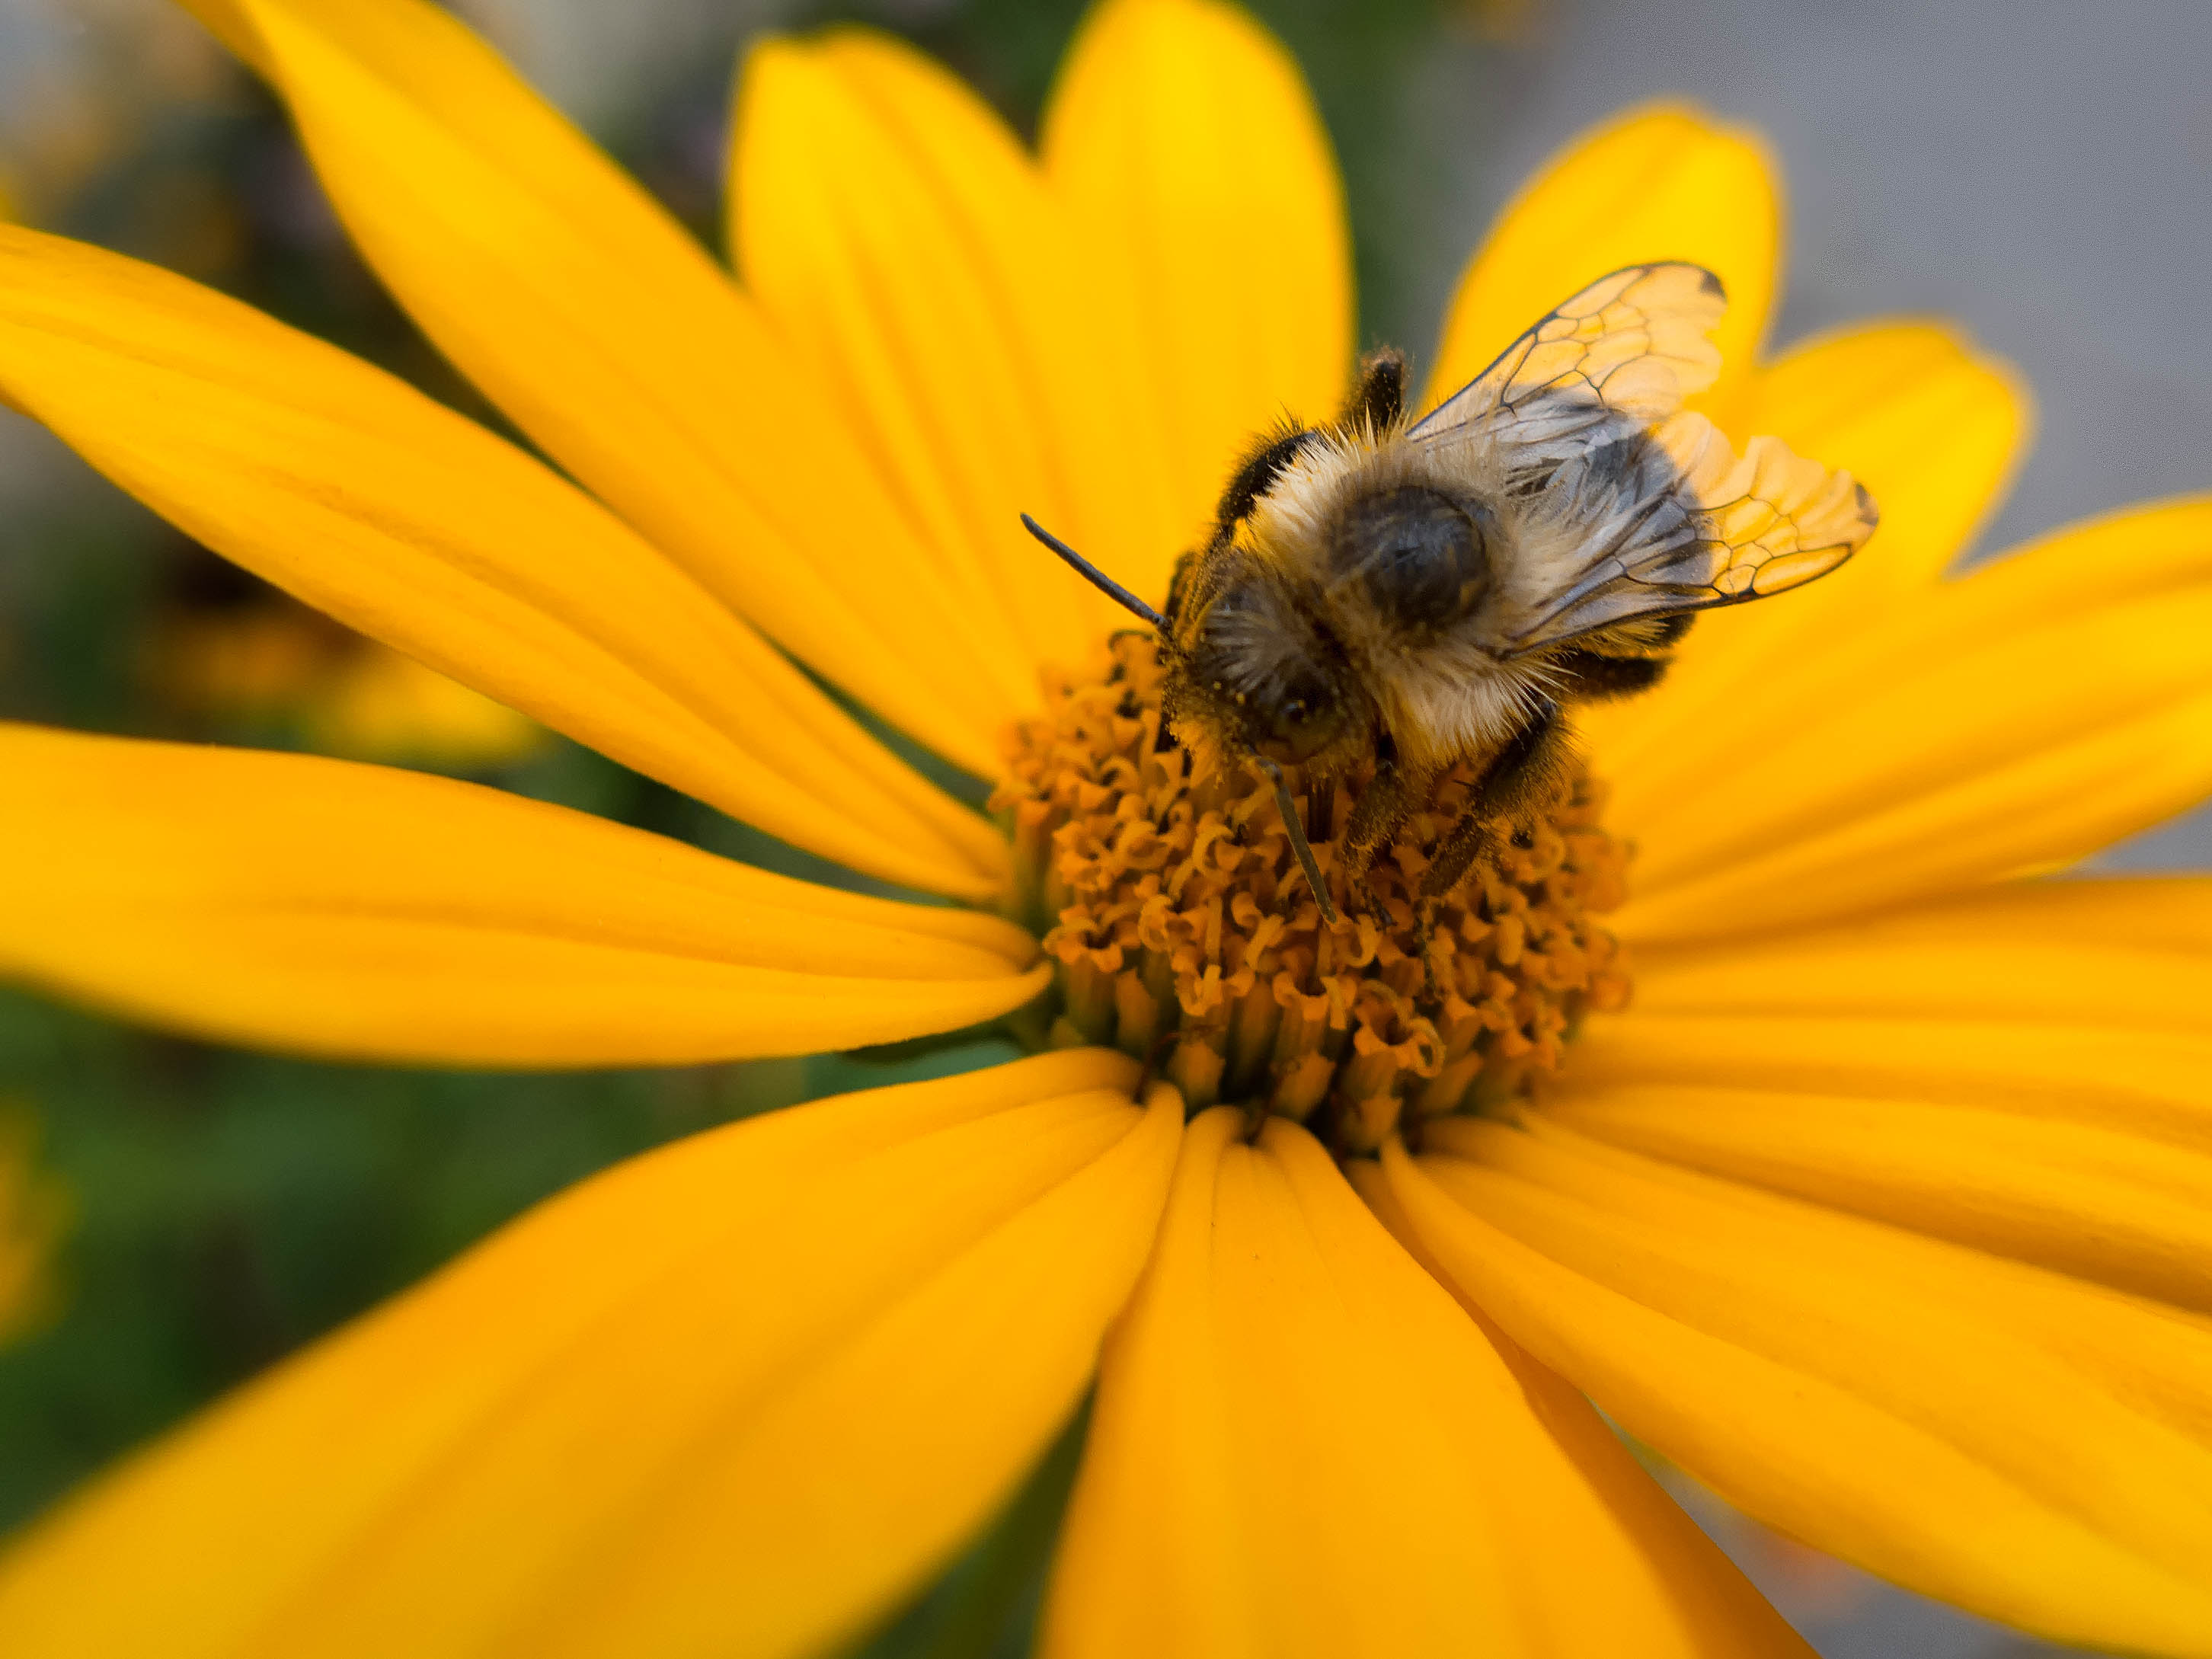
nature, plant, photography, flower, petal, pollen, insect, botany, yellow, flora, fauna, world, invertebrate, wildflower, close up, 2013, bee, wide, ontario, lumix, panasonic, dmc, lx7, panasoniclumixdmclx7, photowalk, kelby, scott, fergus, nectar, macro photography, honey bee, daisy family, pollinator, plant stem, land plant, membrane winged insect